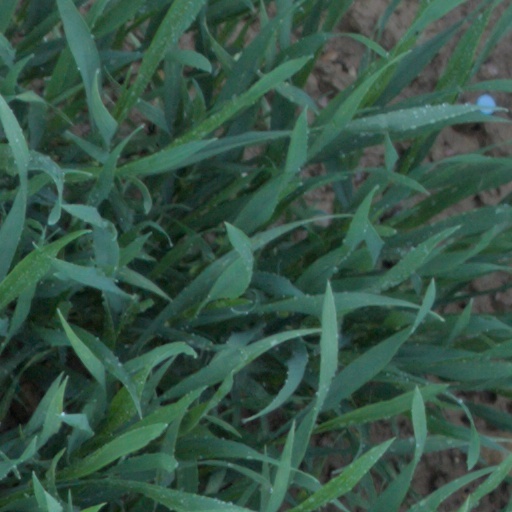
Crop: wheat